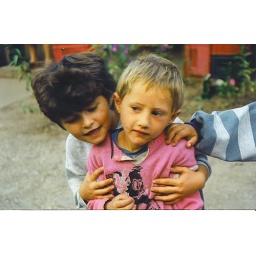
Serbian boy &amp;amp; girl in Becae, Yugoslavia